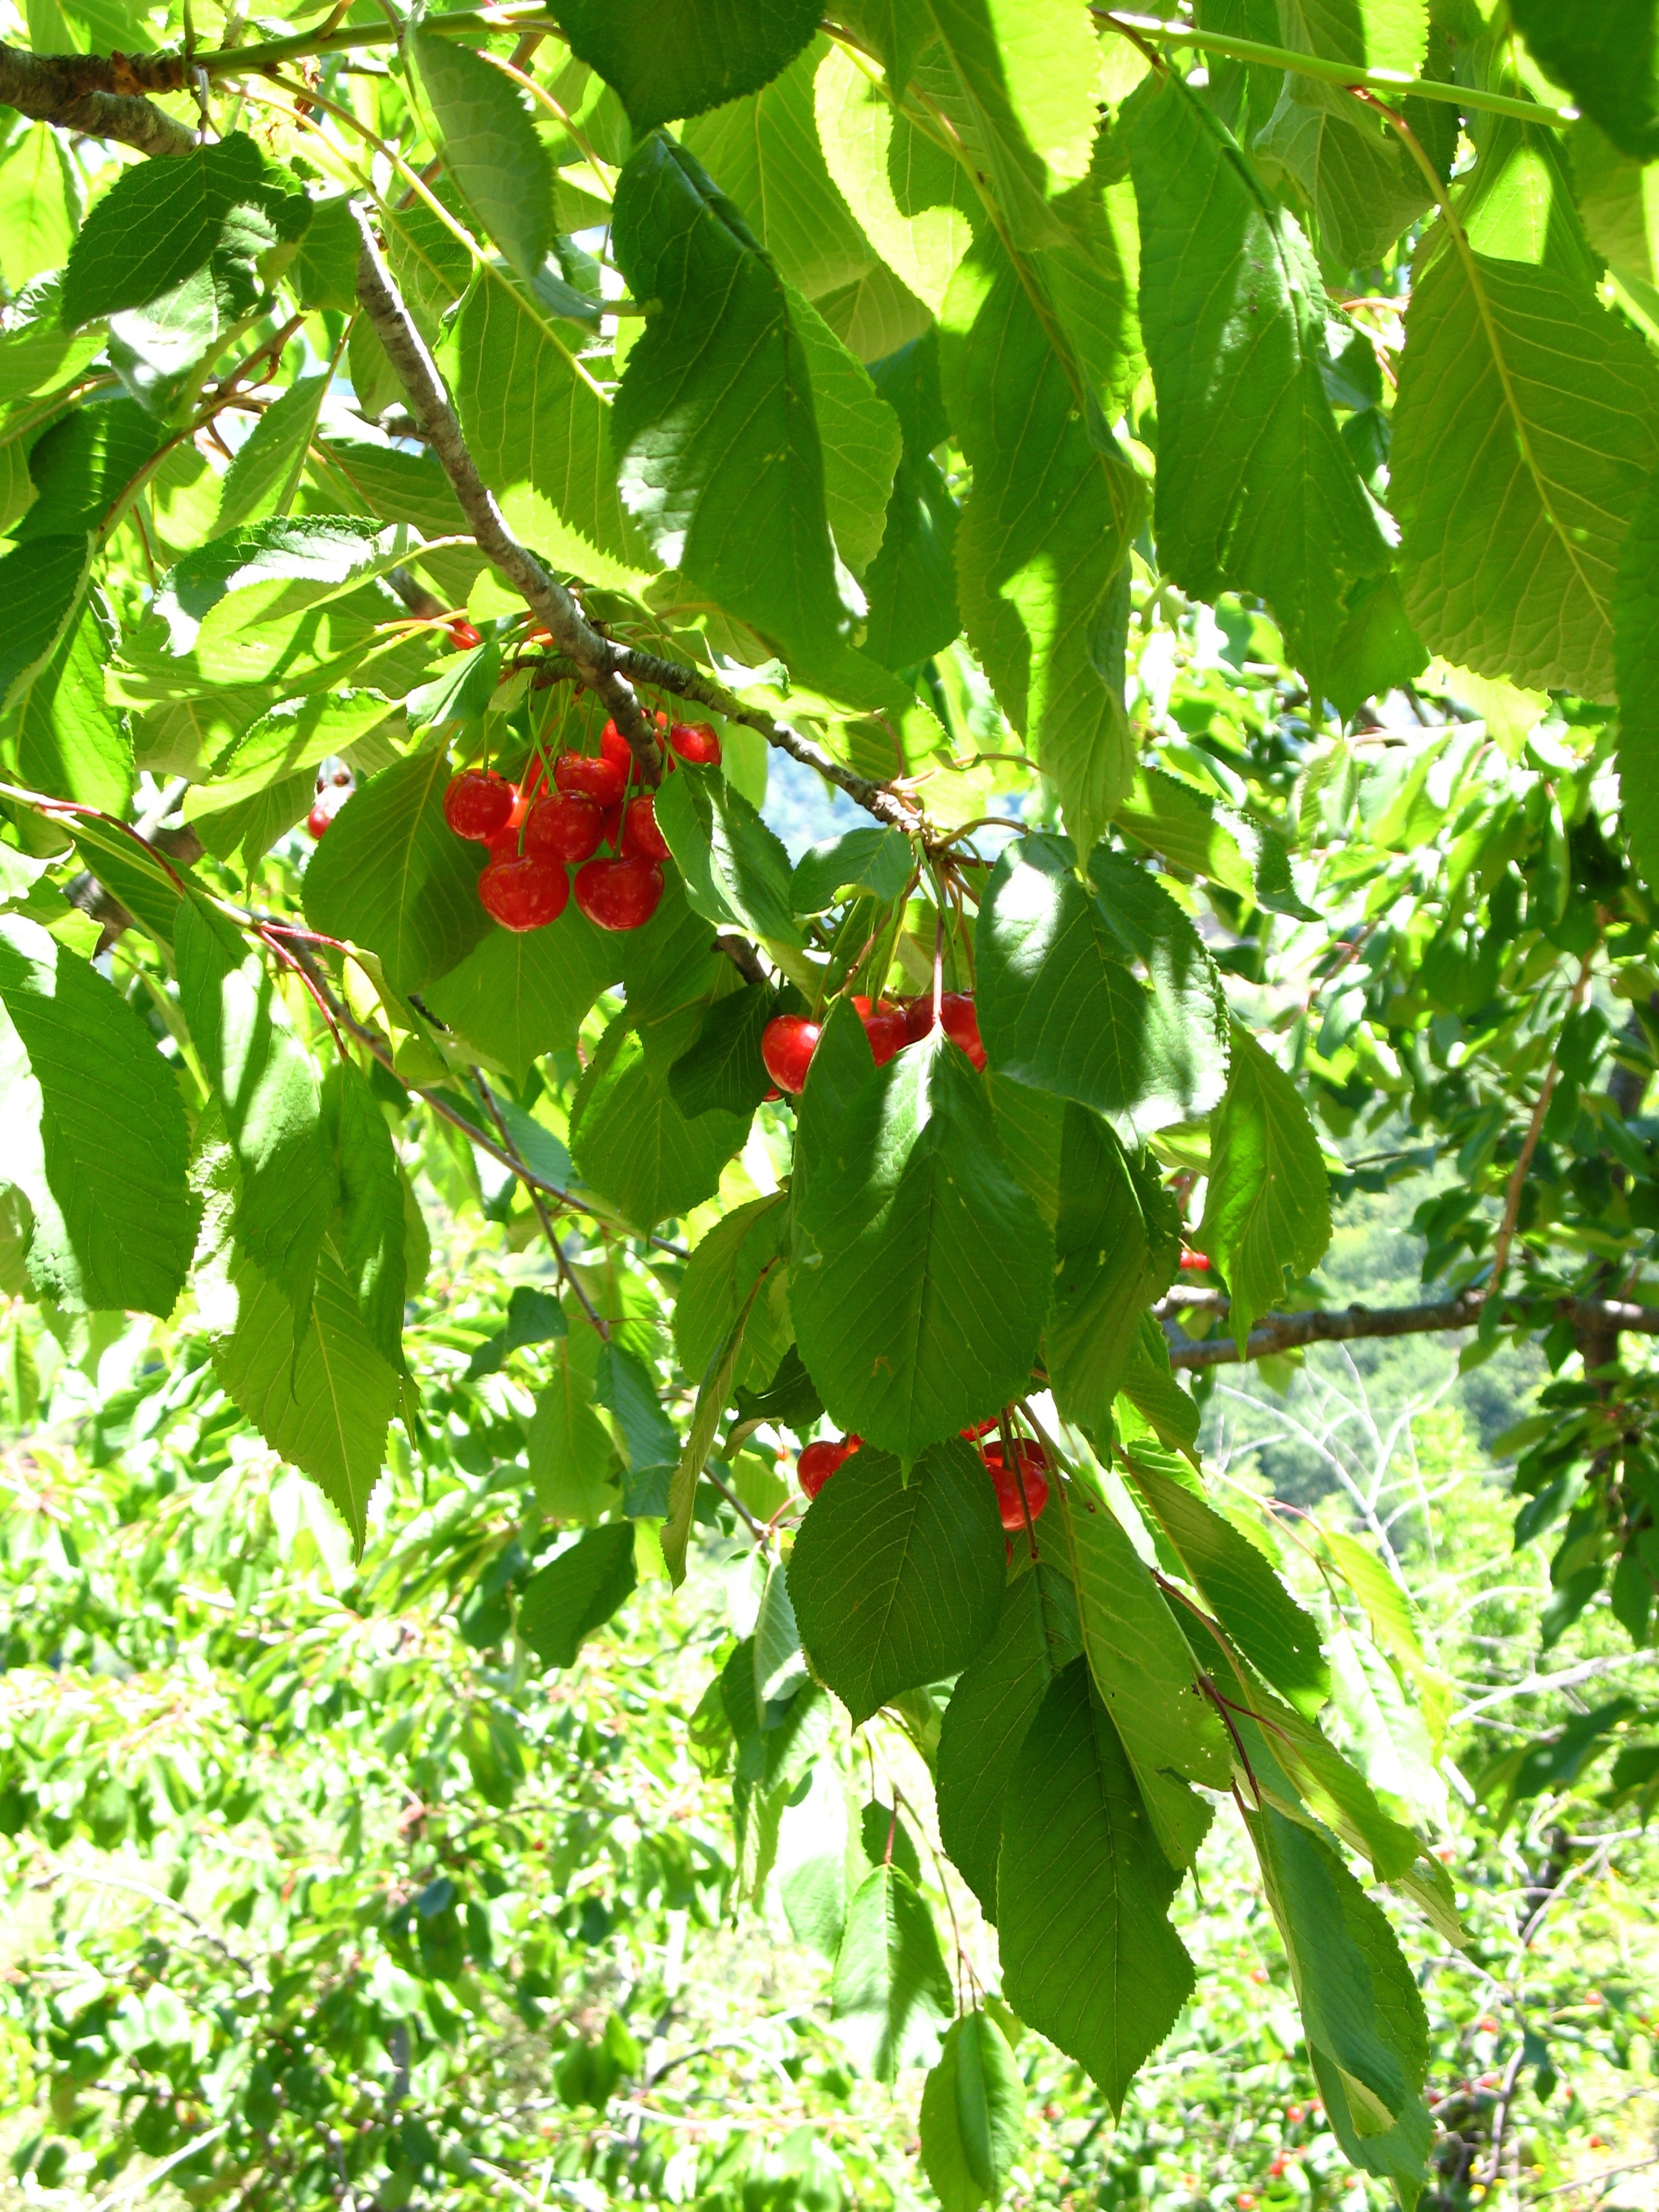
tree, nature, branch, plant, fruit, leaf, flower, food, green, red, produce, leaves, shrub, sicily, cherries, flowering plant, bright red, woody plant, land plant